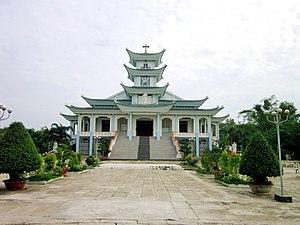
Vĩnh Thạnh est un district de Cần Thơ dans le delta du Mékong au sud du Viêt Nam.